Lou Amundson

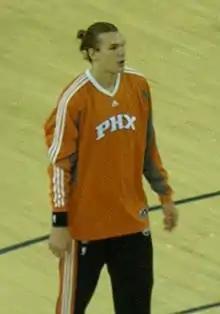
Amundson with the Suns in 2009

On August 14, 2008, Amundson signed a two-year contract with the Phoenix Suns. On June 30, 2009, Suns exercised the team option on Amundson's contract.